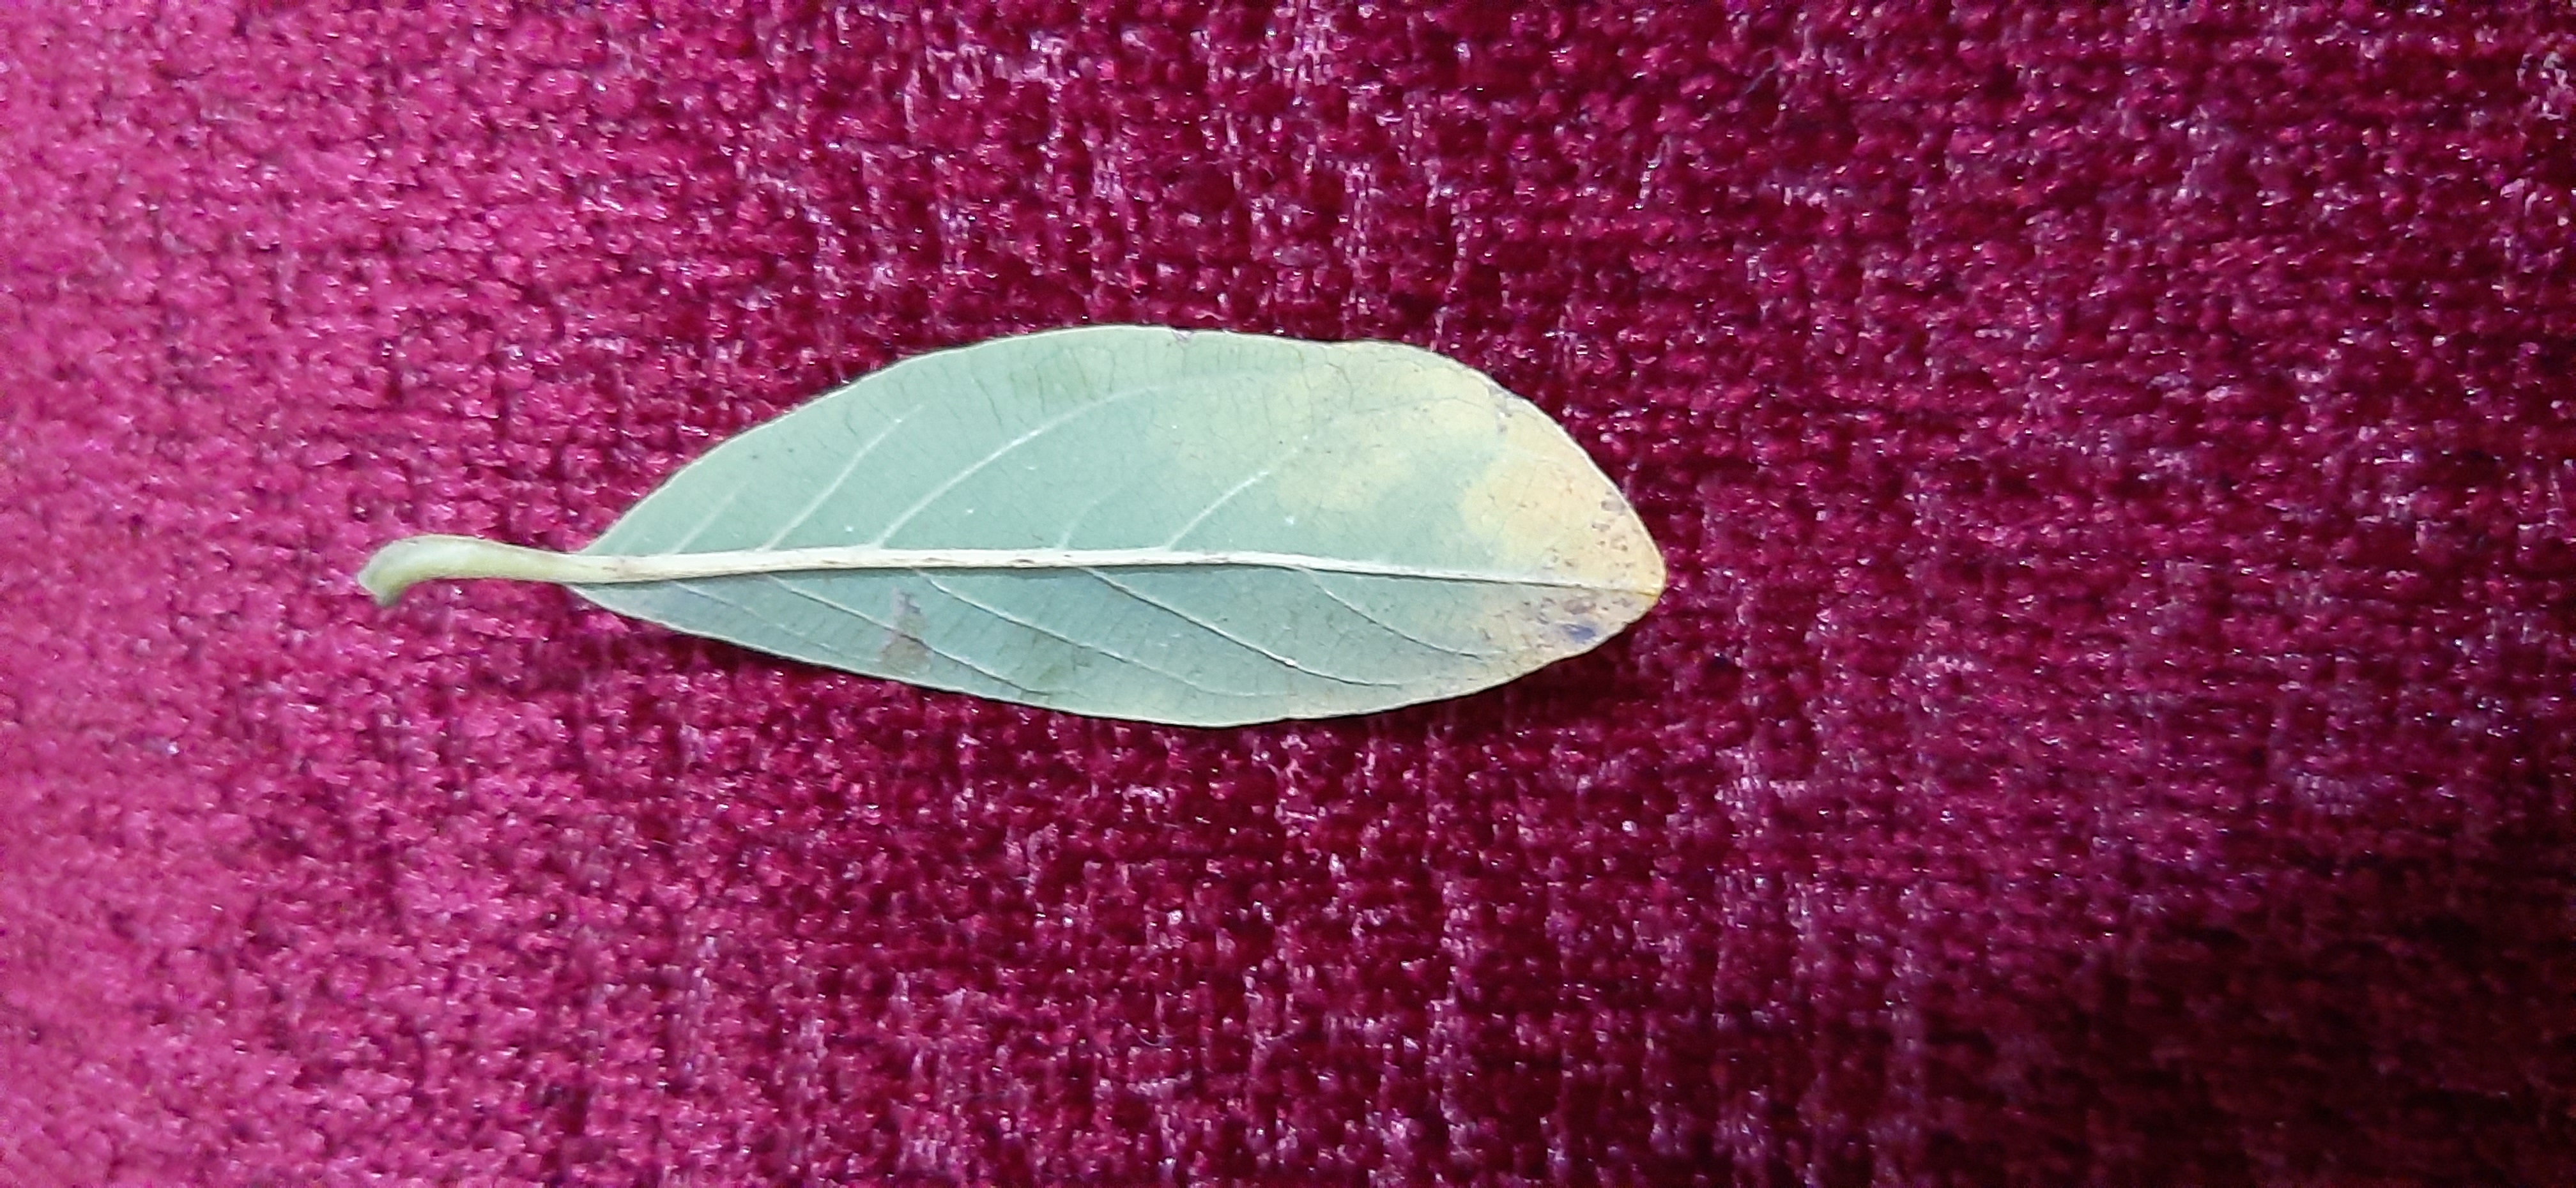
Plant: Seethapala